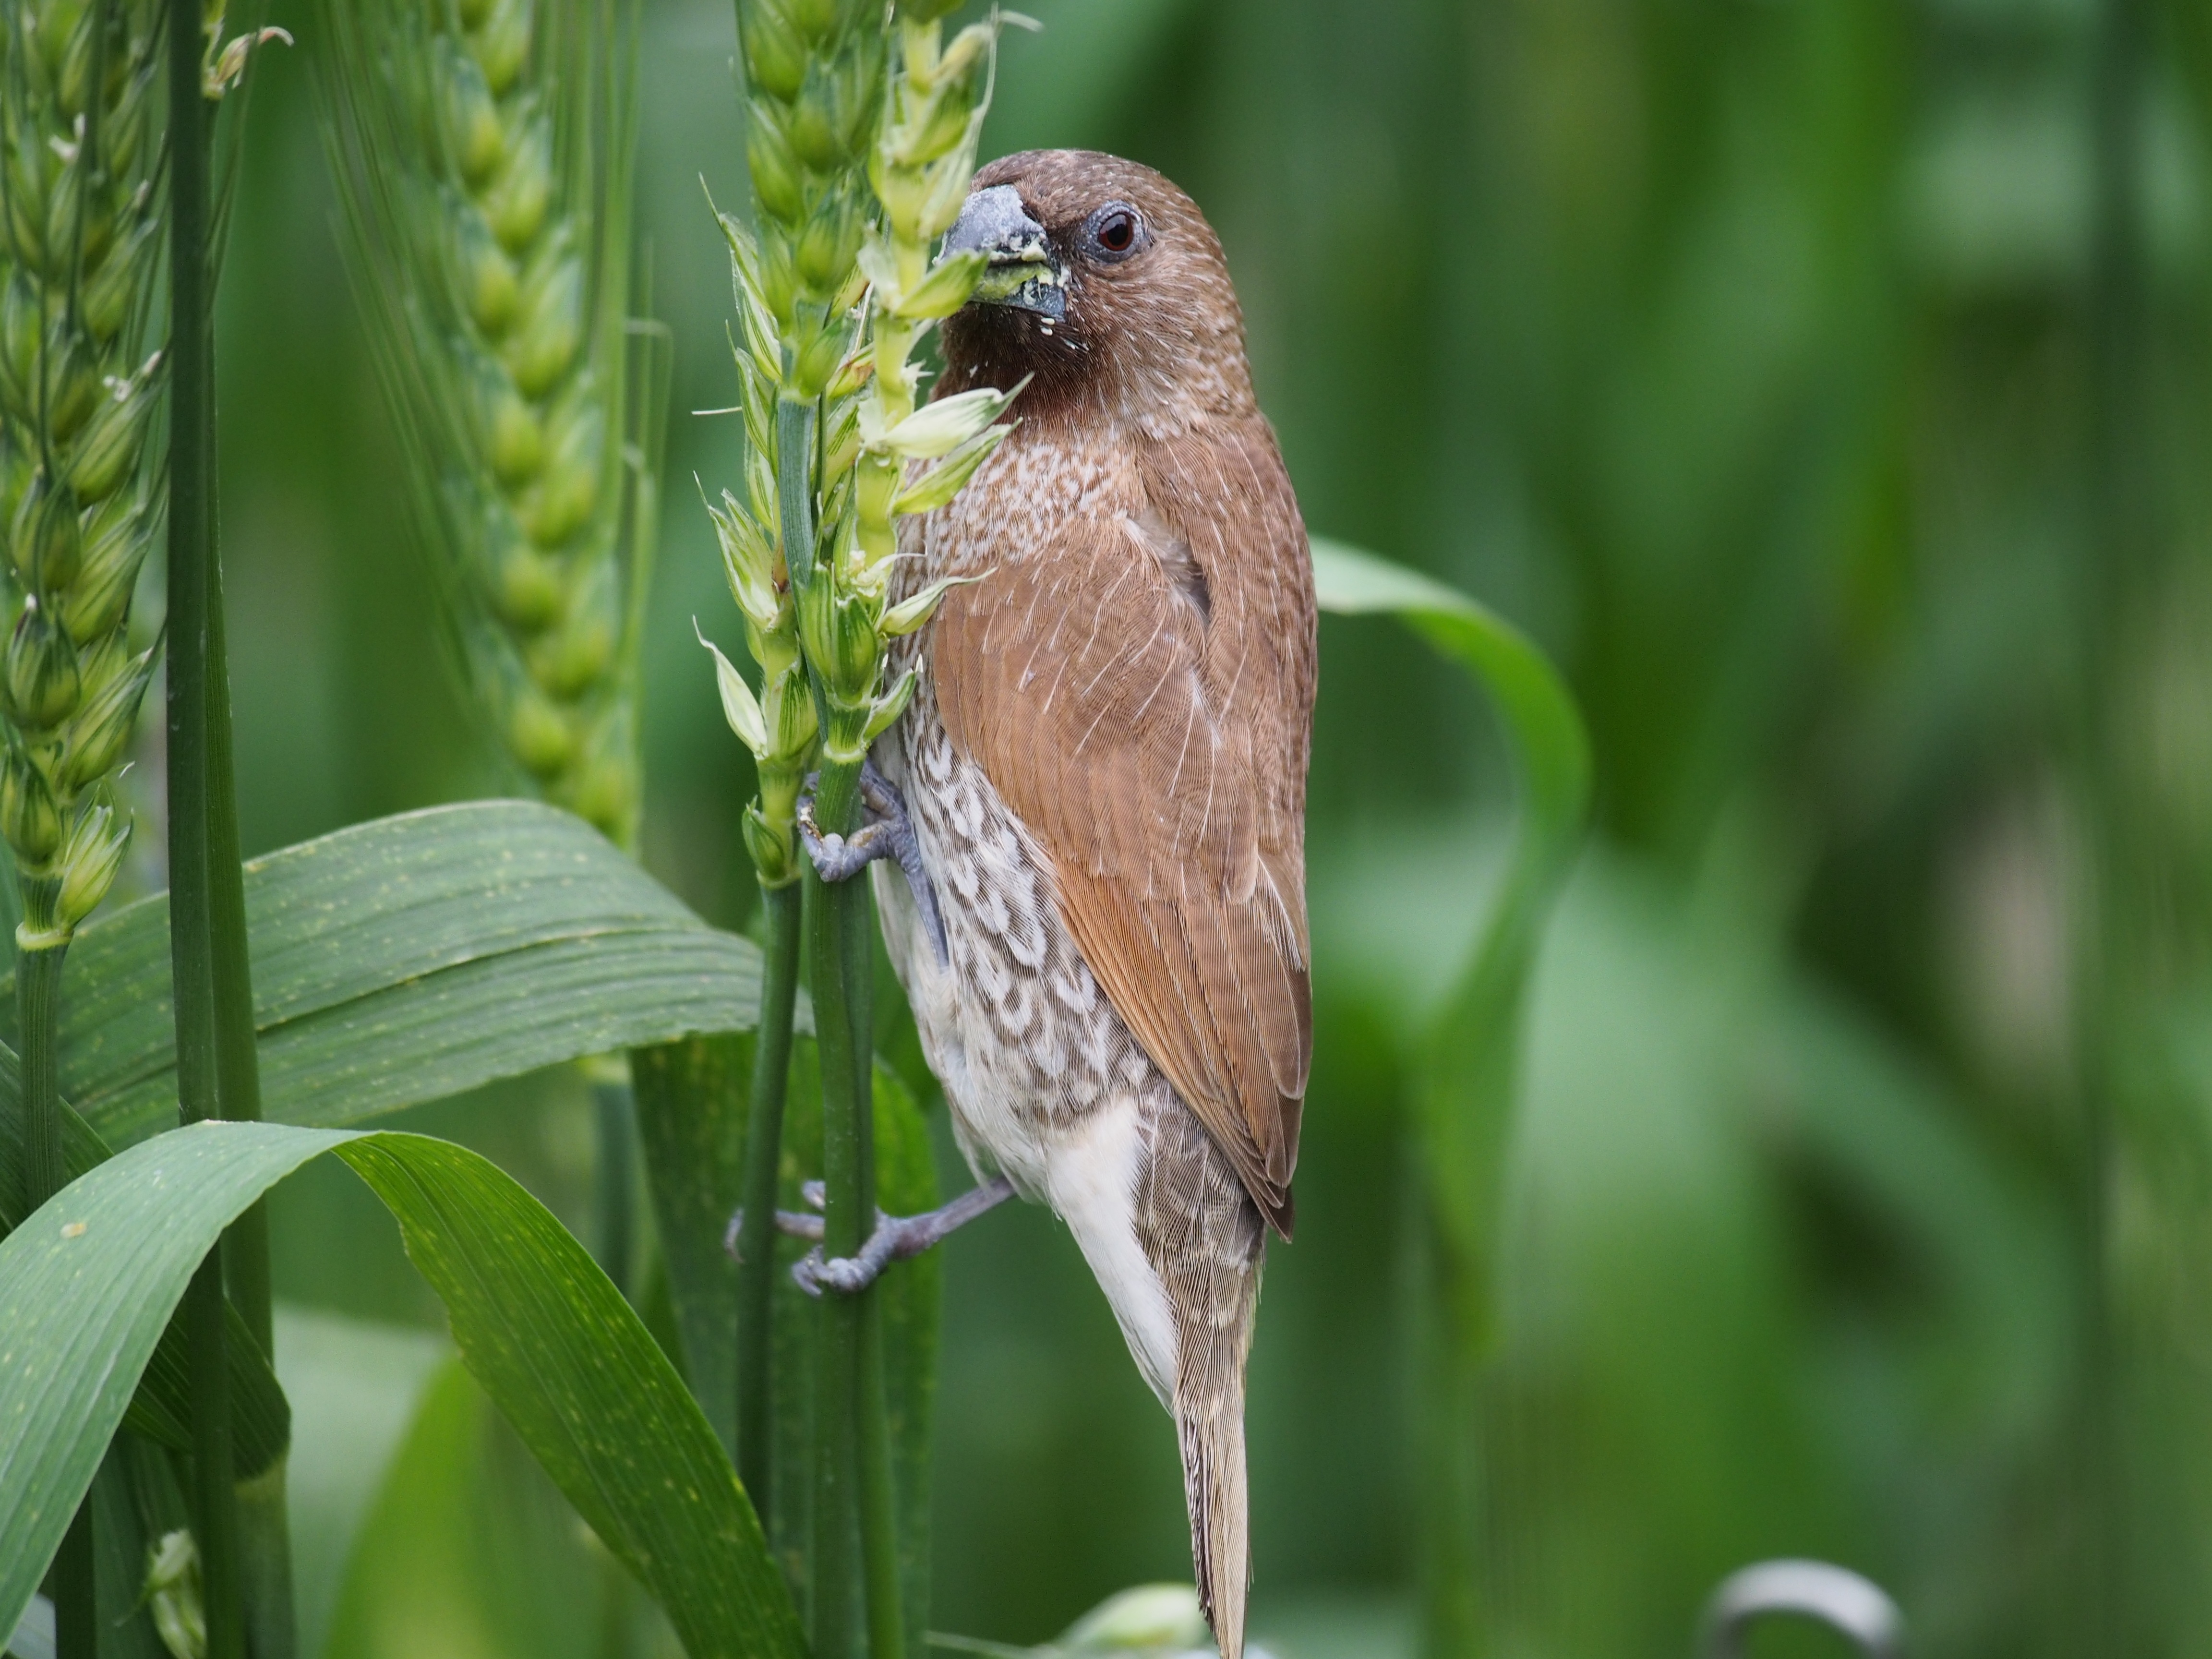
nature, bird, flower, wildlife, green, beak, botany, flora, fauna, vertebrate, sparrow, taipei, botanical garden, old world flycatcher, scaly breasted munia, perching bird